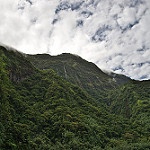
Label: mountain